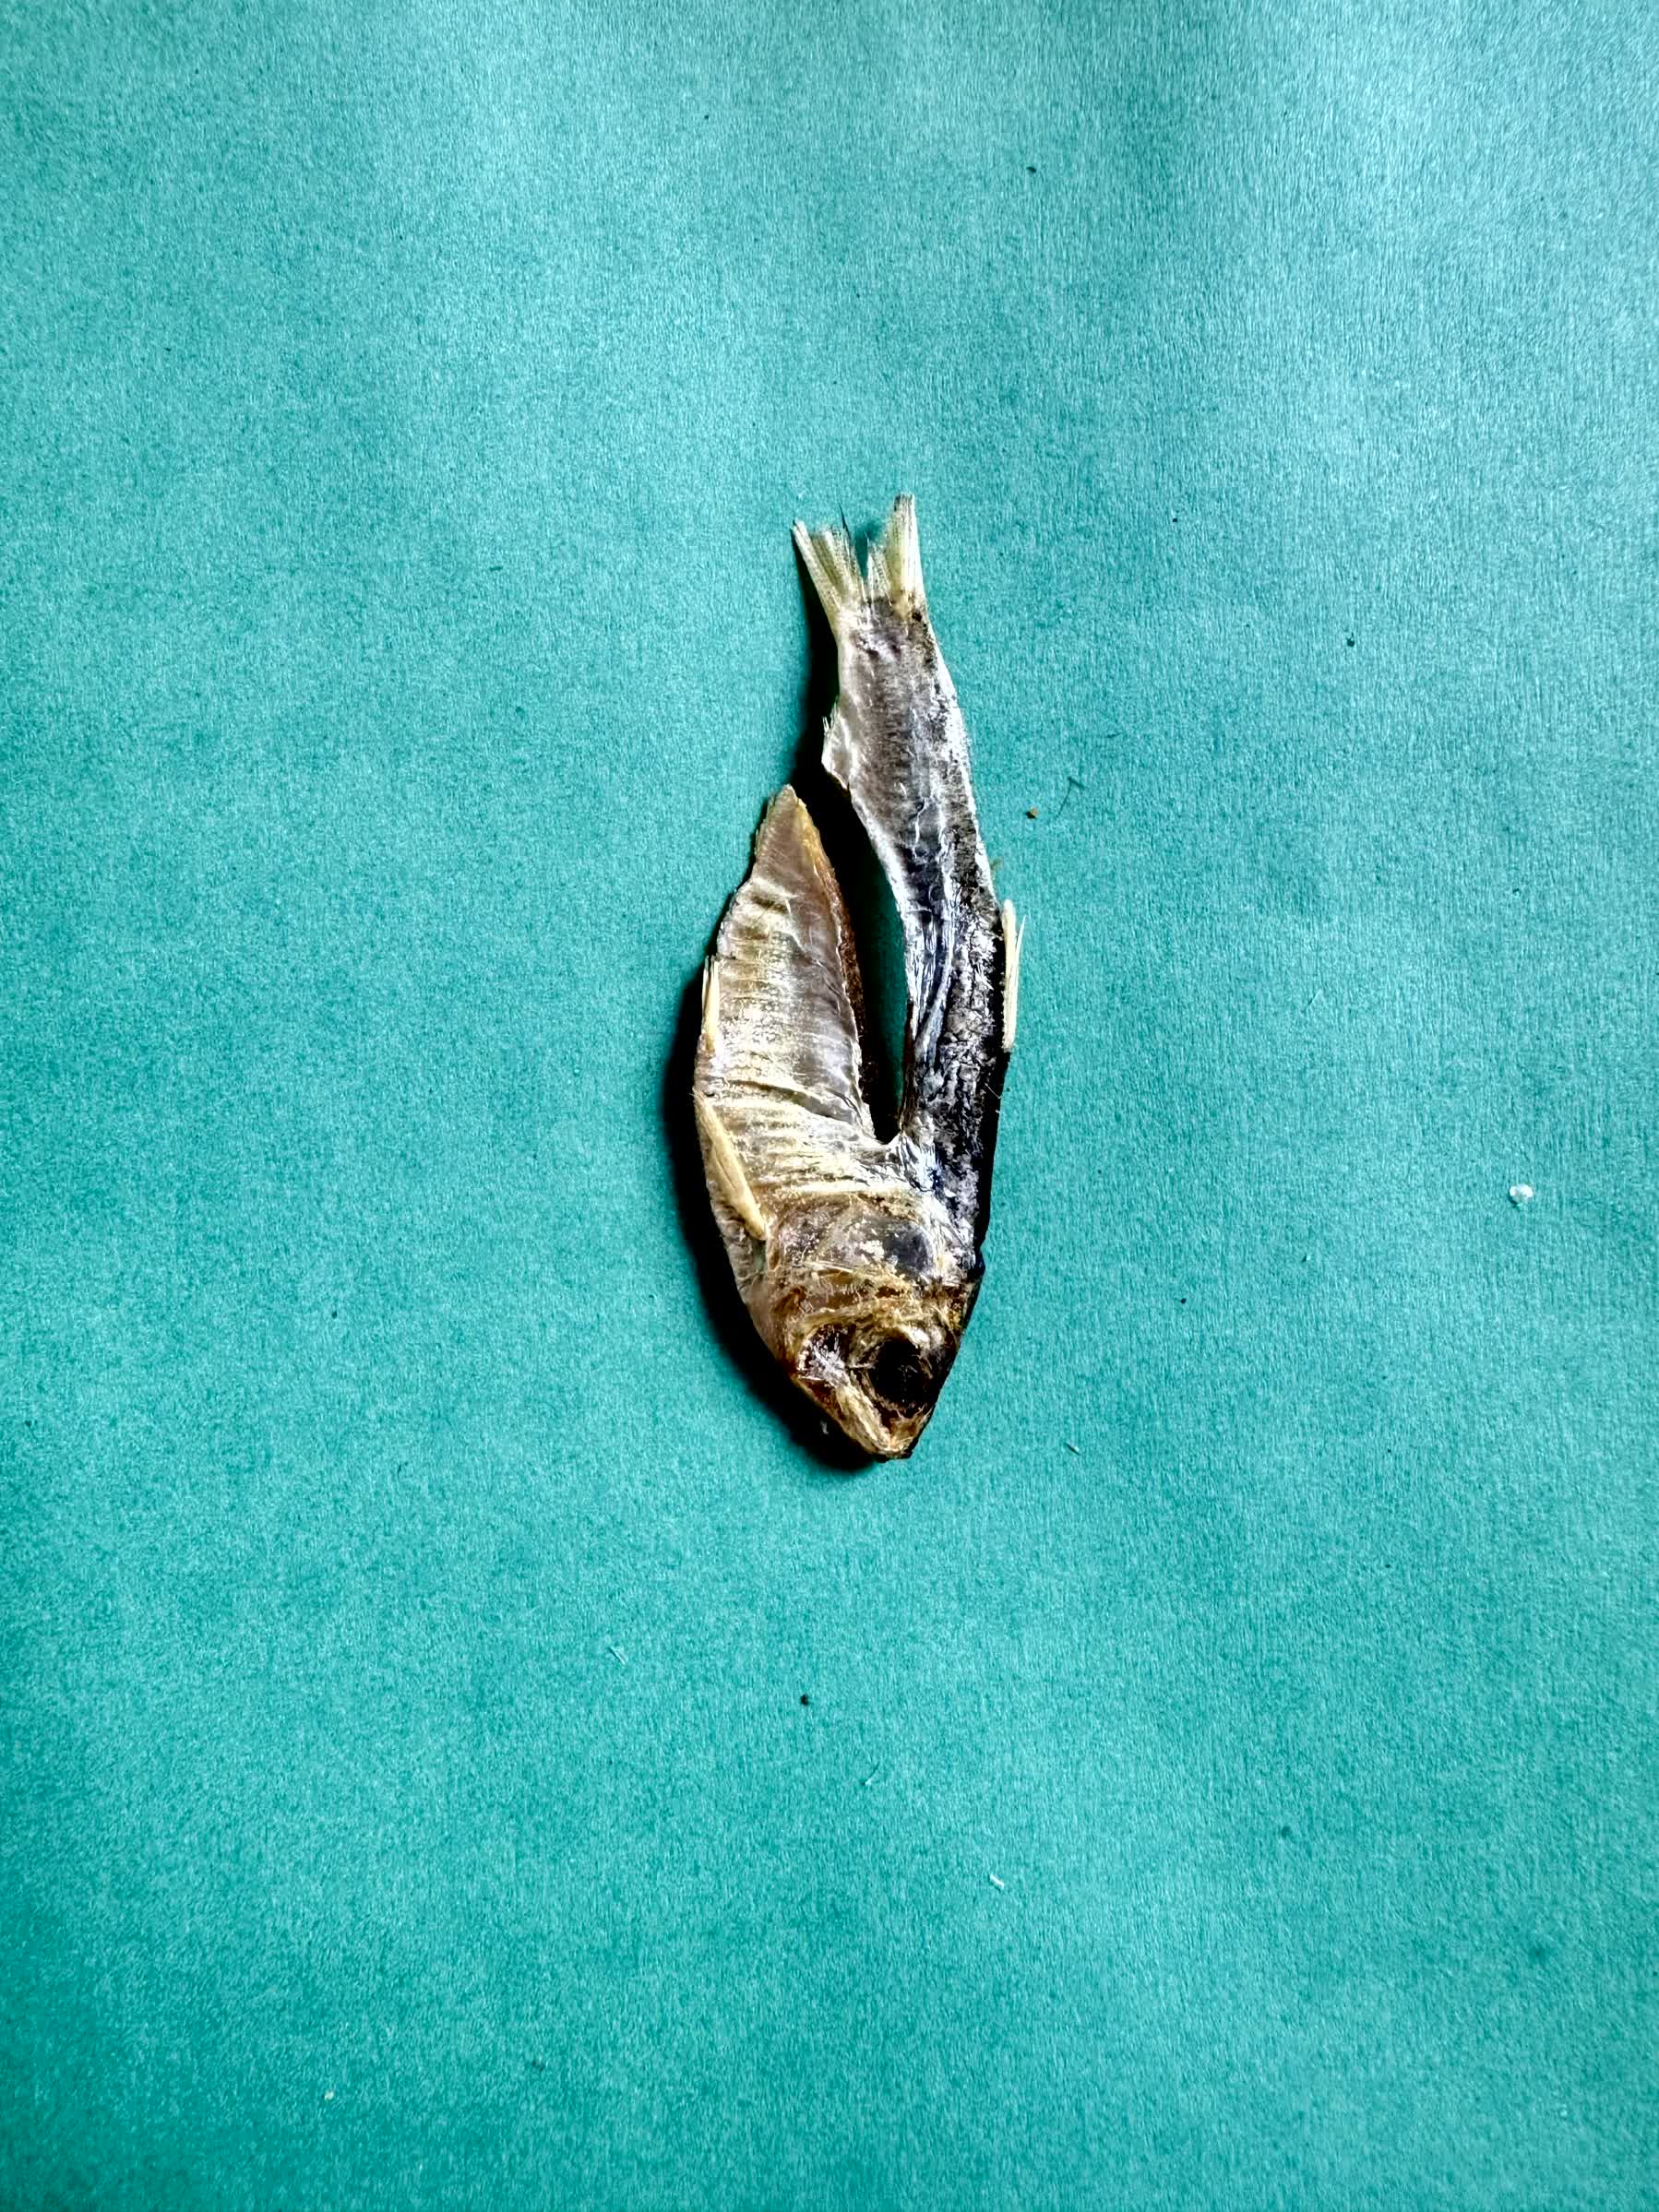
Species: Chapila